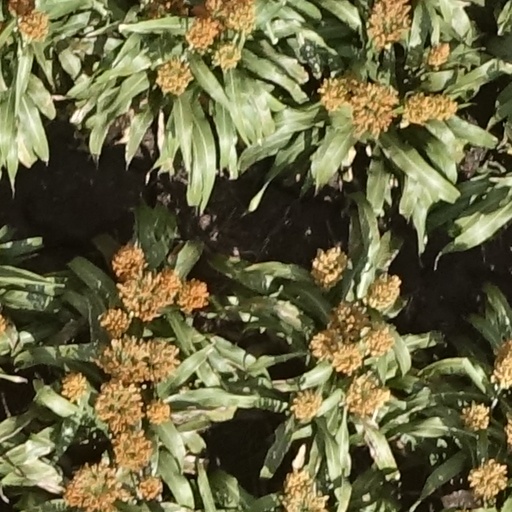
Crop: sorghum